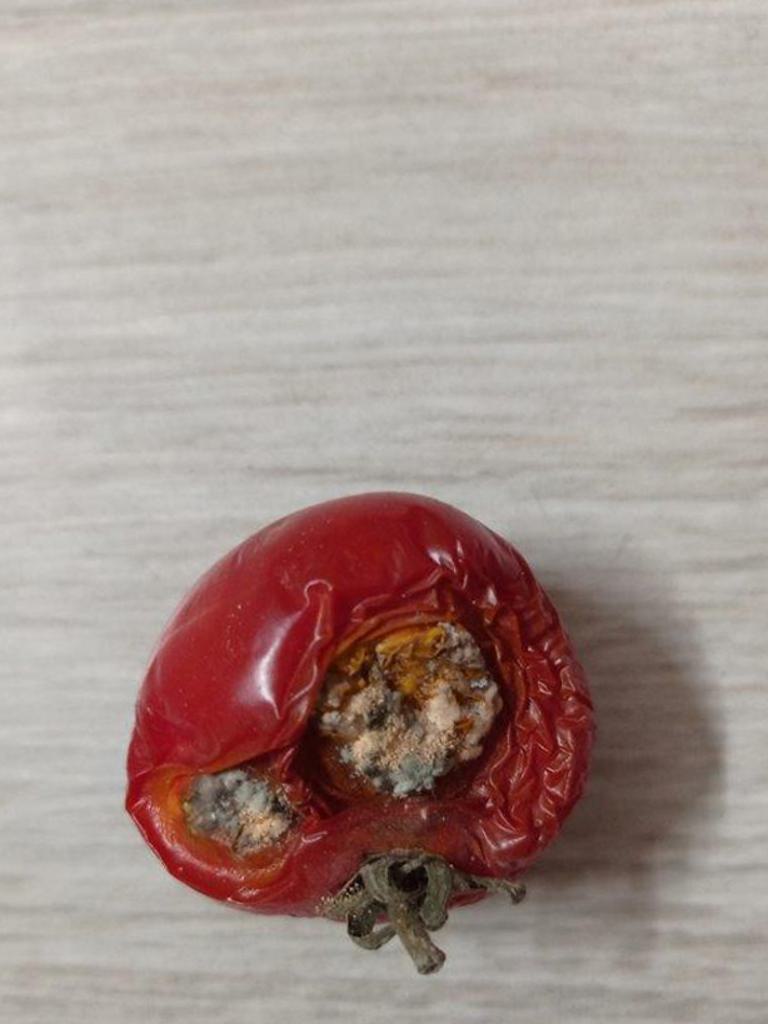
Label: Rotten